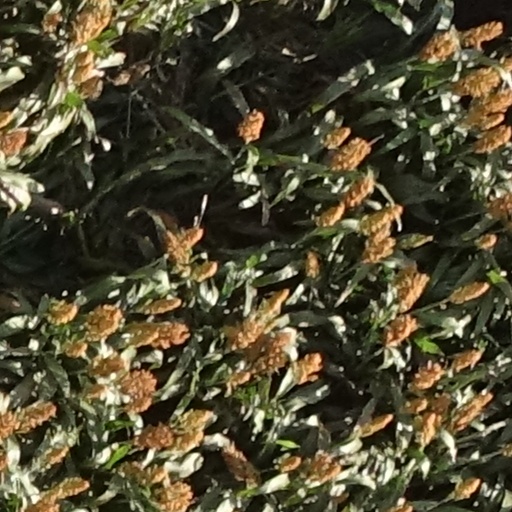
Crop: sorghum